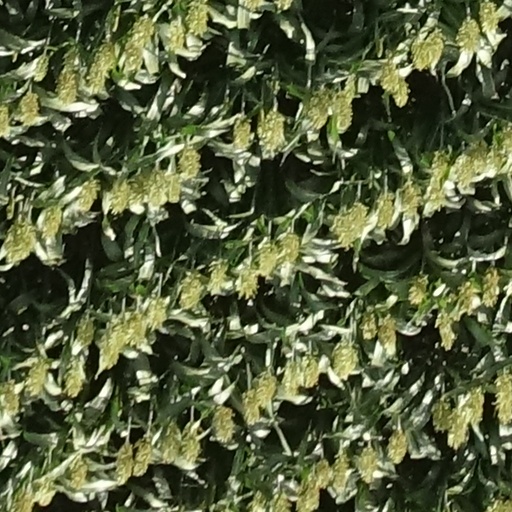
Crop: sorghum